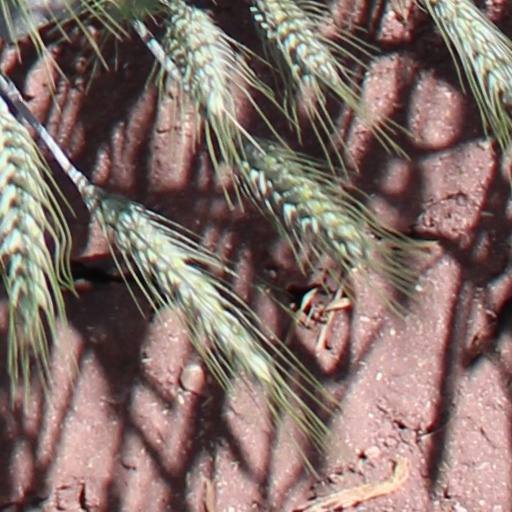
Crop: wheat